18th Wing

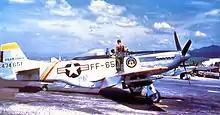
North American F-51D-30-NA Mustang, AF Ser. No. 44-74651, cira 1950. This aircraft was deployed to South Korea and is marked as the Wing Commander's.

The 18th Fighter-Bomber Wing was reassigned to Korea in July 1950 and entered combat. Its organization was as follows: